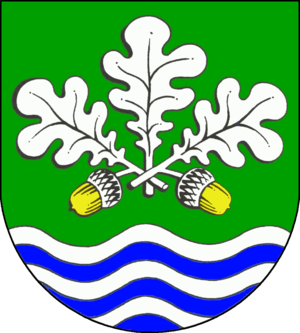
Ecklak
Coat of arms of Ecklak
Ecklak er en by og en kommune i det nordlige Tyskland, beliggende i Amt Wilstermarsch i den sydvestlige del af Kreis Steinburg. Kreis Steinburg ligger i den sydvestlige del af delstaten Slesvig-Holsten.